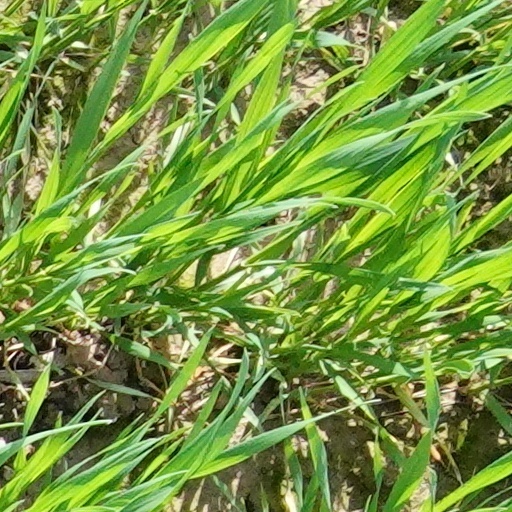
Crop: wheat